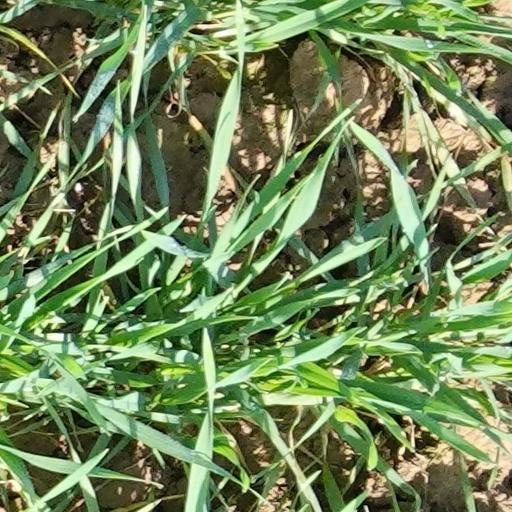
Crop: wheat